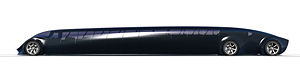
Superbus
Superbussen
Superbus er et nederlandsk busprojekt anført af fysiker og tidligere astronaut Wubbo Ockels ved Technische Universiteit Delft. Projektet forsøger at fremstille højhastighedsbusser Projektet påbegyndtes i 2004.